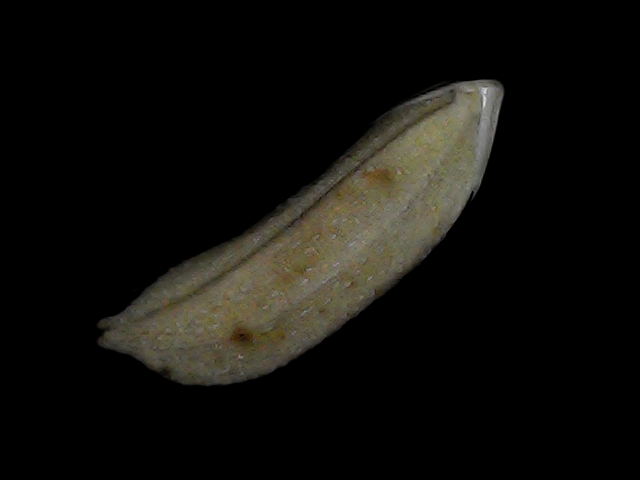
Rice variety: Bd87